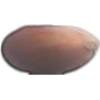
Label: Hazelnut 1